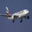
Label: airplane